Giornico

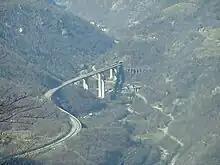
Viaduct over Biaschina gorge

Giornico has an area, , of . Of this area, or 5.2% is used for agricultural purposes, while or 60.9% is forested. Of the rest of the land, or 7.3% is settled (buildings or roads), or 2.1% is either rivers or lakes and or 26.1% is unproductive land.